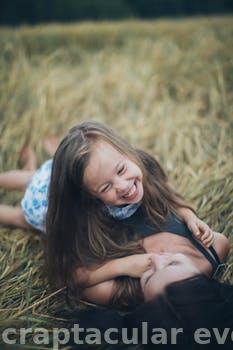
Label: Watermark